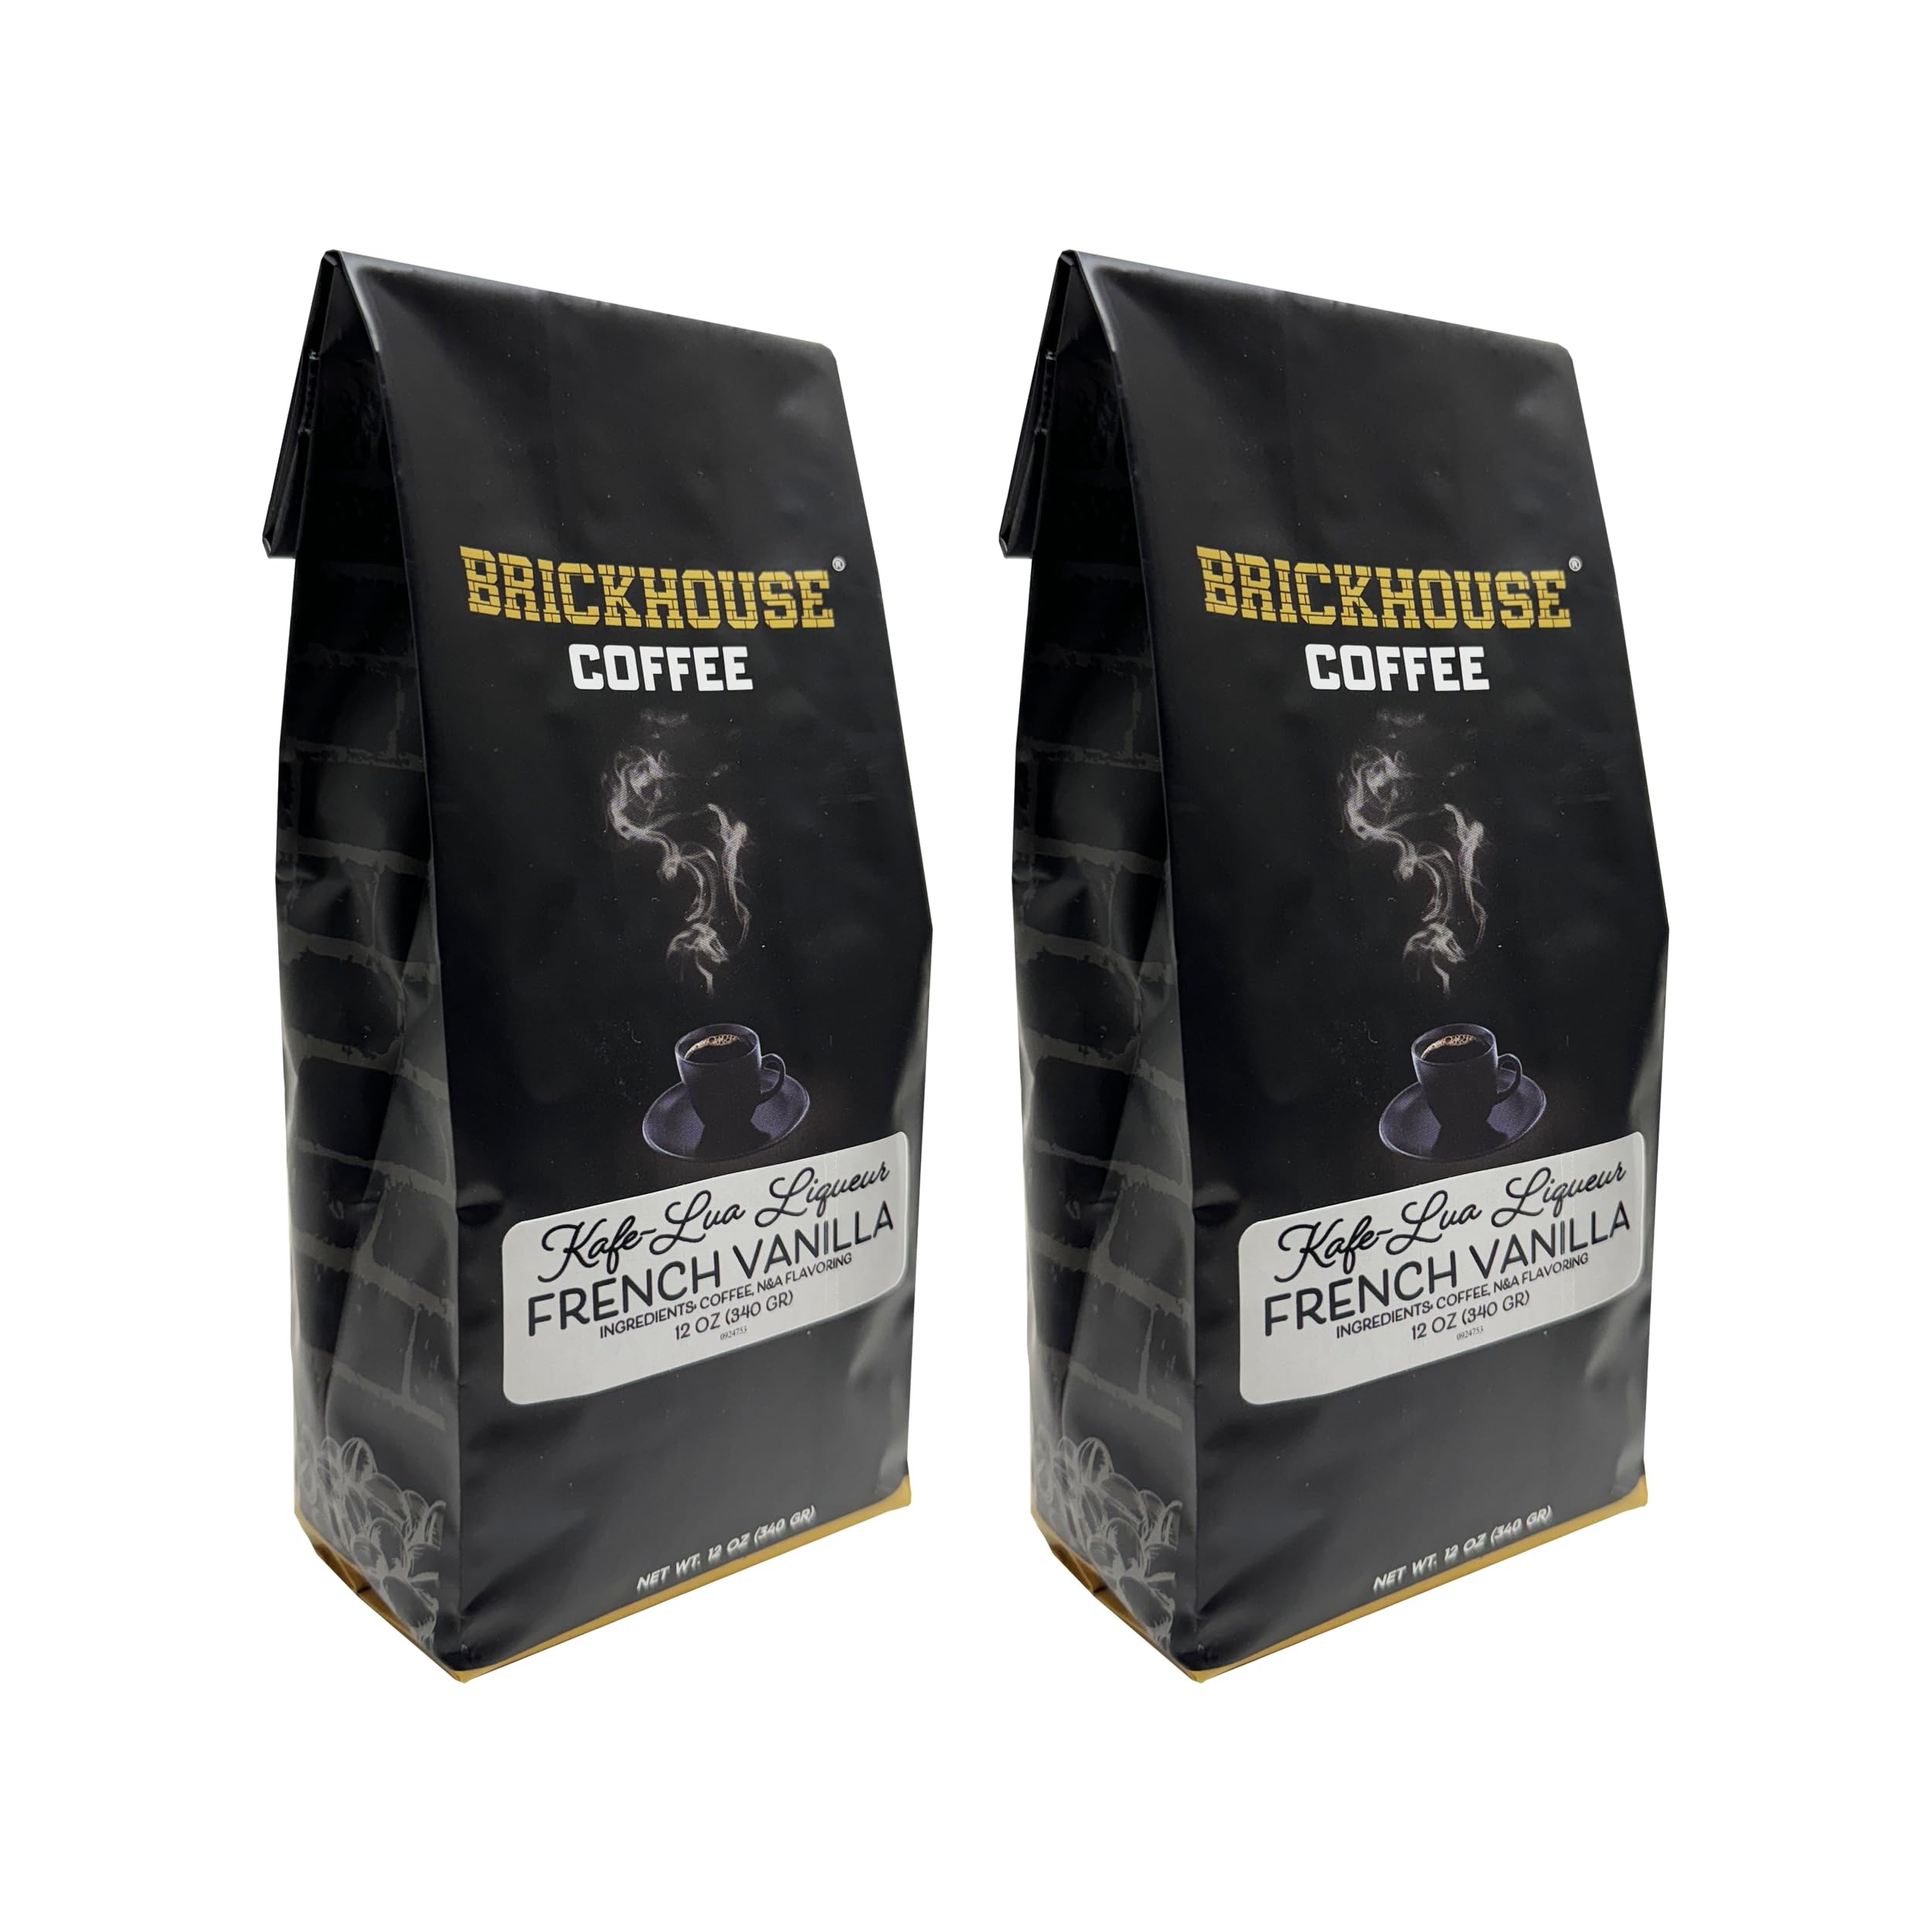
Item Name: Kafe-Lua Liqueur Flavored Ground Coffee By Brickhouse, French Vanilla, 2 x 12oz Bags
Bullet Point: Liqueur-Inspired Flavors: French Vanilla, Hazelnut, Mocha, and Original – each blend offers a distinctive, delicious flavor with a hint of liqueur inspiration.
Product Description: Indulge in the bold and luxurious flavors of Kafe-Lua Liqueur Flavored Ground Coffee by Brickhouse. Whether you're a fan of the creamy richness of French Vanilla, the nutty notes of Hazelnut, the chocolatey delight of Mocha, or the classic, smooth taste of Original, this coffee is crafted to deliver an extraordinary experience with every cup. Made from premium-quality Arabica beans, our ground coffee is infused with rich, liqueur-inspired flavors, creating a perfect balance of taste and aroma. Ideal for savoring at home or impressing guests, Kafe-Lua takes your coffee moments to new heights.
Value: 24.0
Unit: Ounce

Price: 19.88